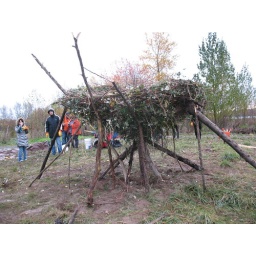
The bird nest design by the girl in our class.